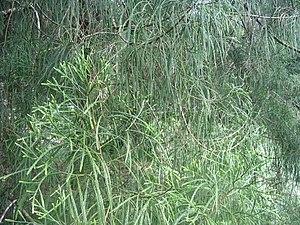
Dacrydium beccarii, planté au Forest Research Institute Malaysia , Kepong, Selangor.
Dacrydium beccarii, est une espèce d'arbres conifères de la famille des Podocarpaceae, originaire d'Asie du sud-est.